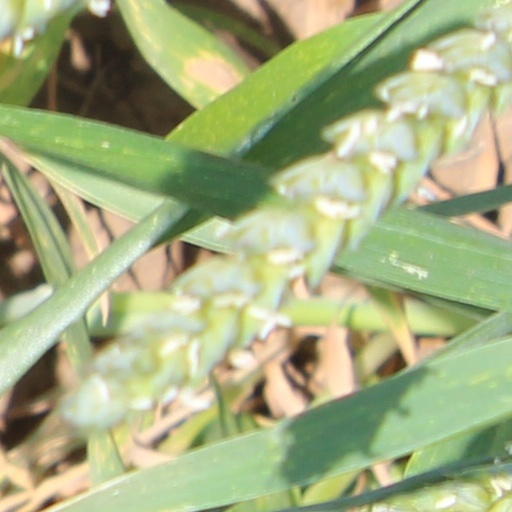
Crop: wheat